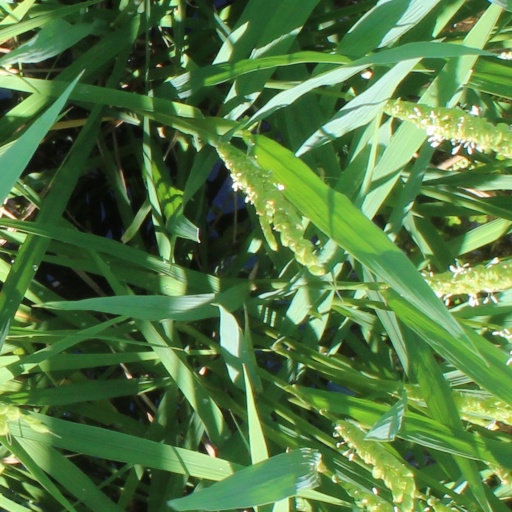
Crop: rice